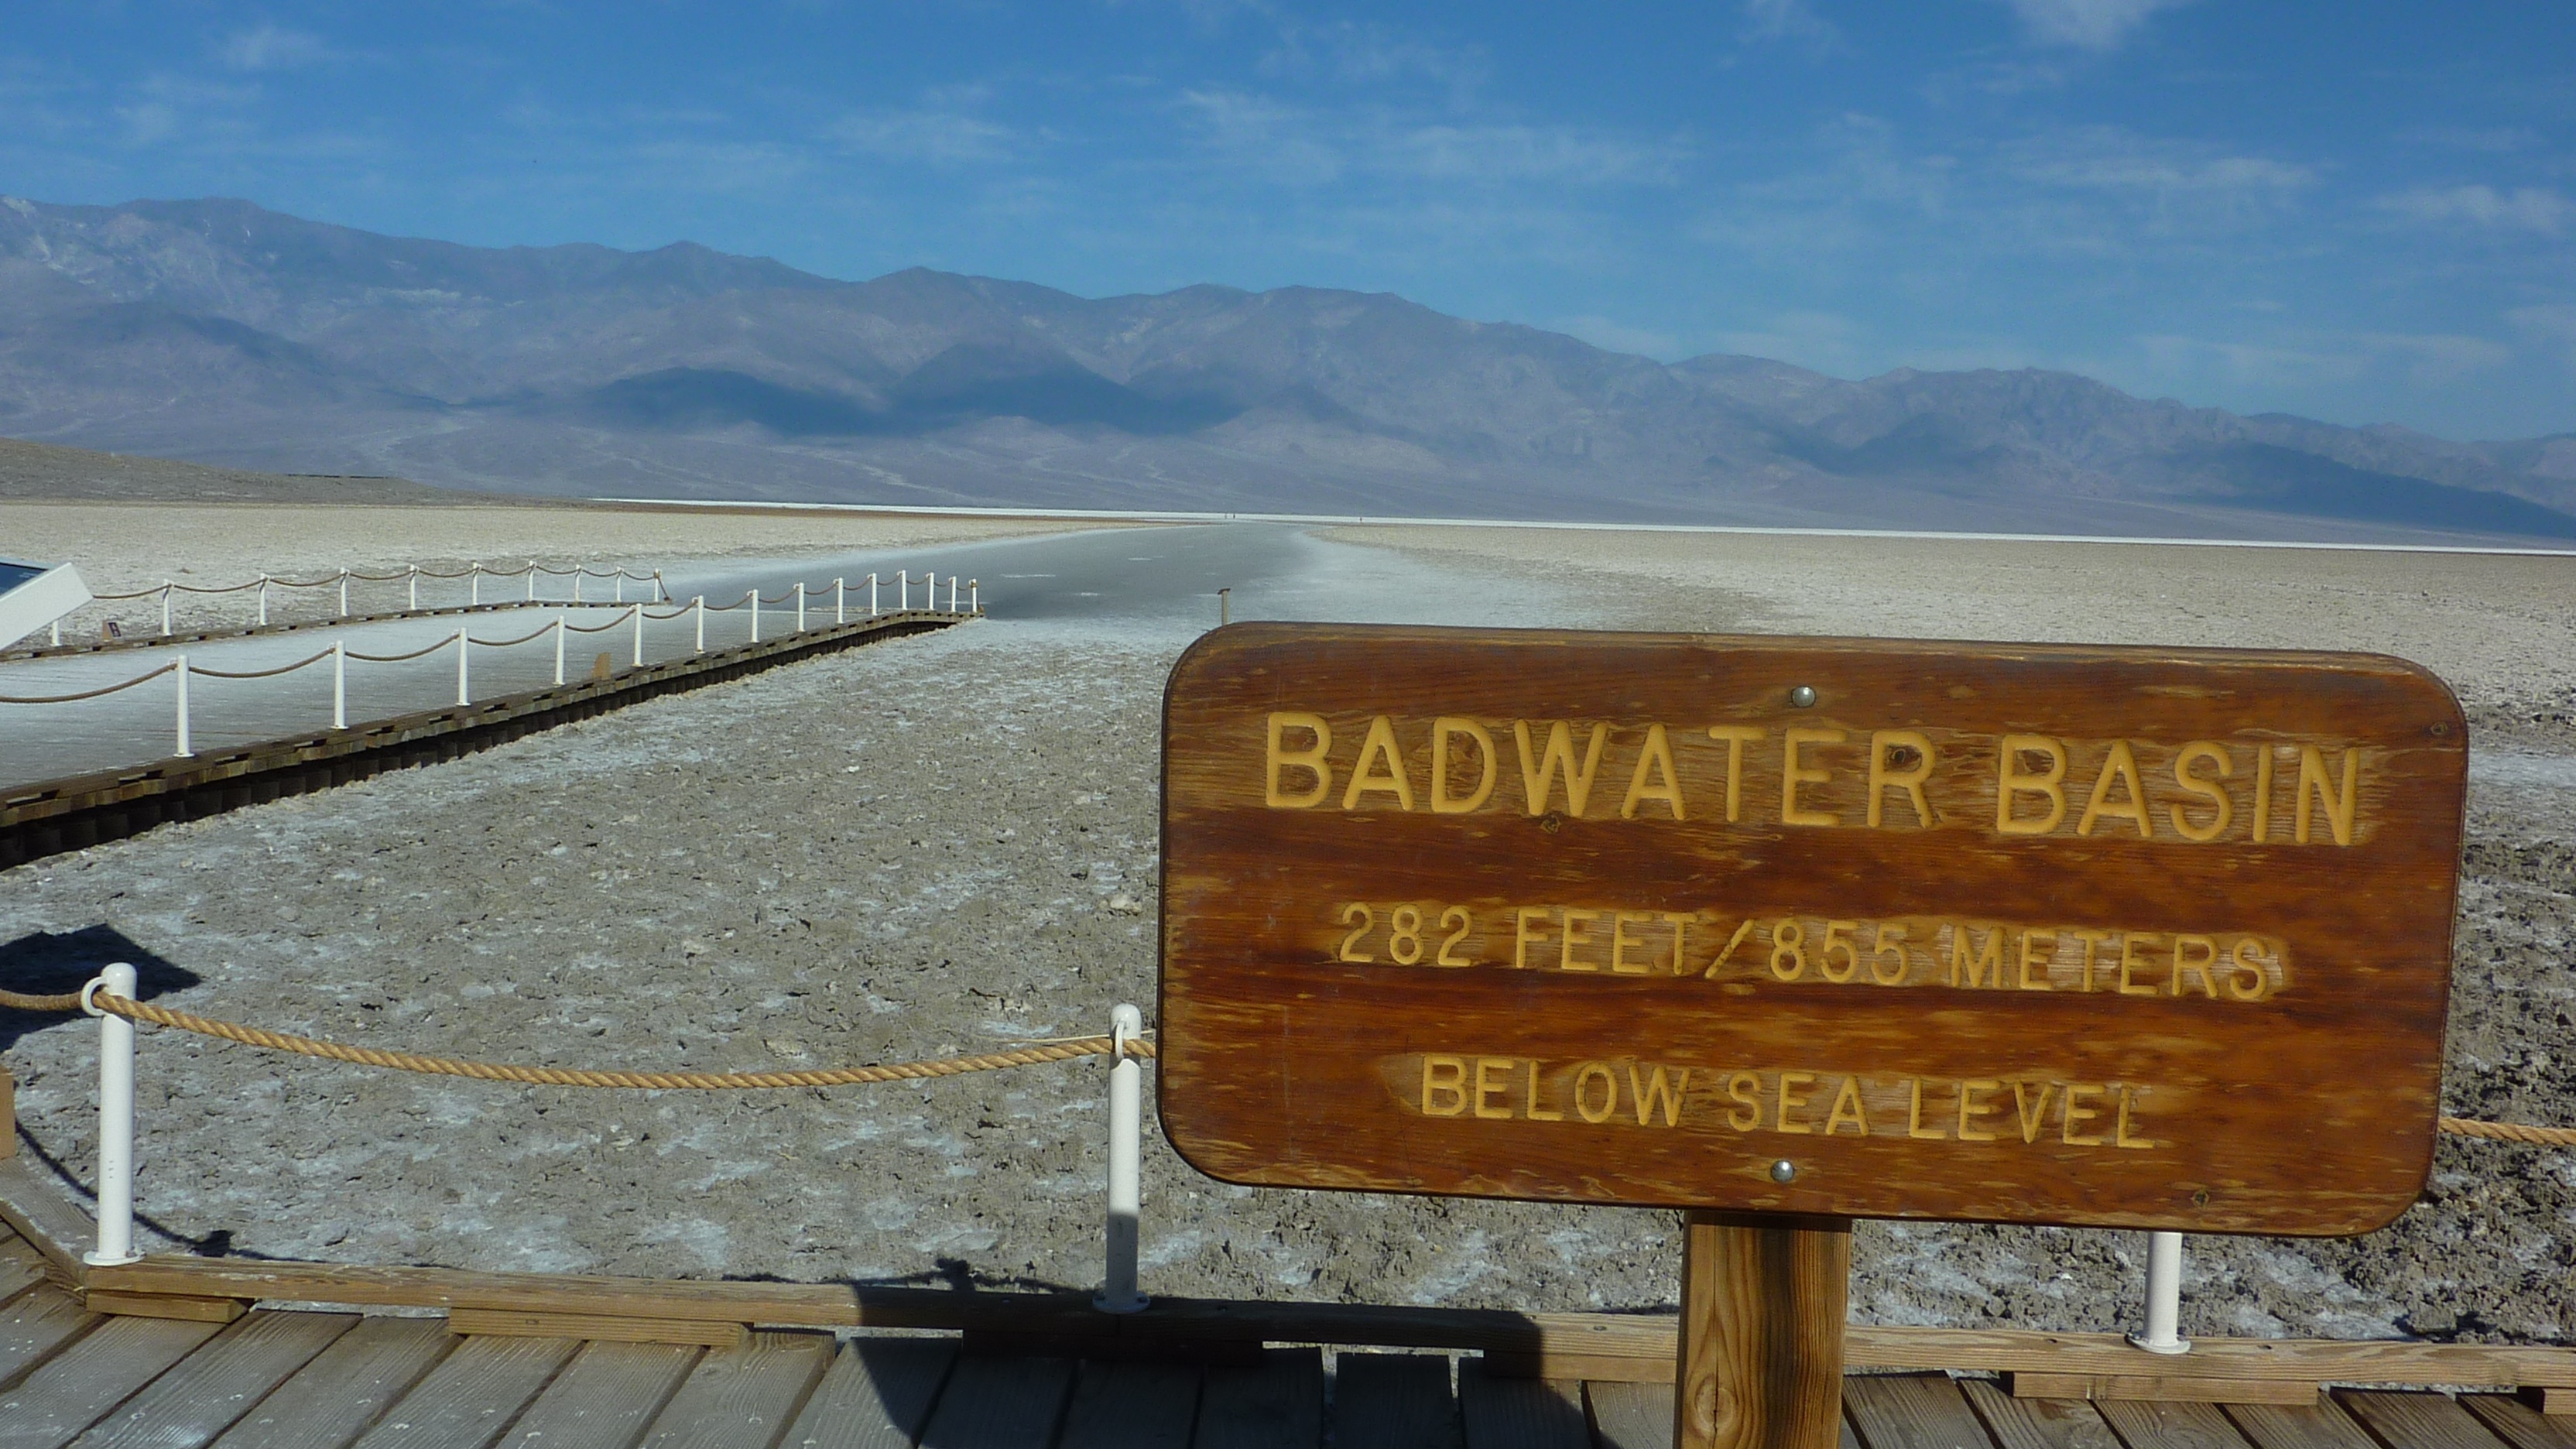
sea, coast, highway, walkway, vacation, sign, america, holiday, reservoir, road trip, infrastructure, death valley, bath water